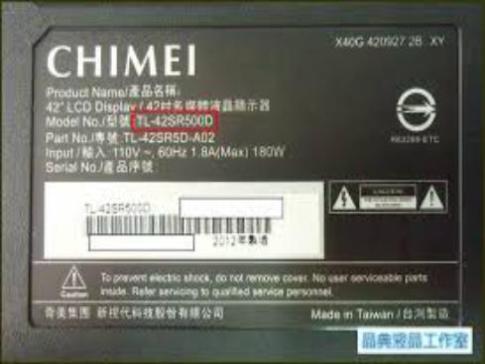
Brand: chimei
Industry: Electronic